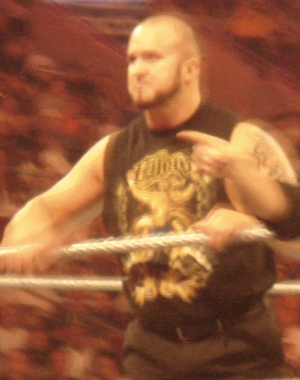
Justin LaRouche, plus connu sous le nom de Bam Neely, est un lutteur professionnel ayant travaillé à la World Wrestling Entertainment dans la division ECW en tant que garde du corps du catcheur Chavo Guerrero.